Nathan Walker

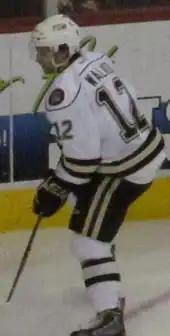
Walker playing with the Hershey Bears in 2013

Upon the conclusion of the season Walker returned to the Czech Republic to train, before heading back to Australia. In July he was invited to once again attend the Capitals development camp, scheduled for September. He performed well enough to remain with the team and attend their full training camp as one of 40 players. However, due to an overlooked rule, the Capitals were unable to sign Walker; as he had started the 2012–13 season in Europe and then moved to North America, and was under 20 years old, he would have to enter the 2014 NHL Entry Draft before being allowed to sign an NHL contract. Instead, on 24 September Walker signed a contract with the Capitals' American Hockey League affiliate, the Hershey Bears. He made his debut for the Bears on 5 October 2013 against the Adirondack Phantoms, becoming the first Australian to play in the AHL. During Walker's third game with the Bears, on October